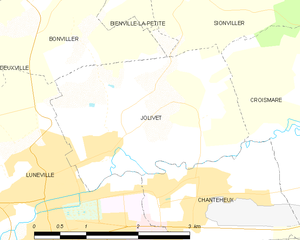
Jolivet est une commune française située dans le département de Meurthe-et-Moselle, en région Grand Est.